Answer in natural language. Considering the relative positions, where is sixdrawer dresser in gray (highlighted by a red box) with respect to bluegrey rectangular table (highlighted by a green box)? Choose between the following options: right or left
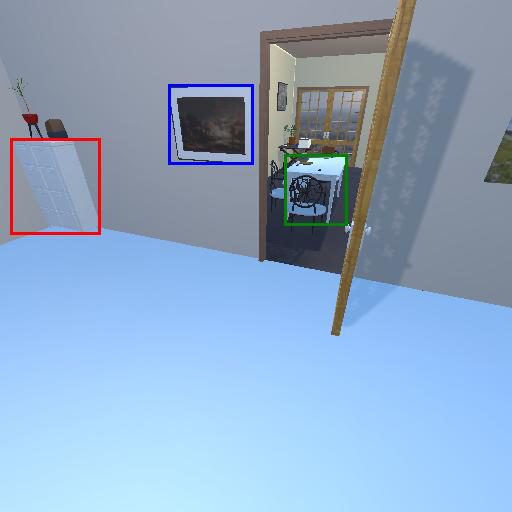
<answer>left</answer>